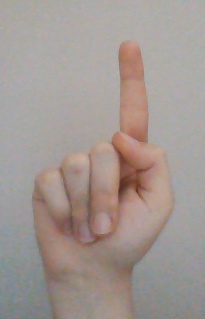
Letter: bb